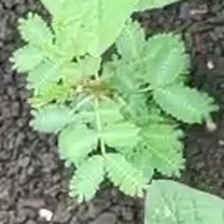
Weed species: Dwarf_cassia_(Chamaecrista pumila)